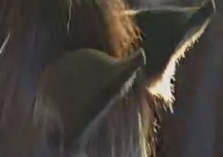
Face region: ears (position_of_ears)
Pain indicator: not_present